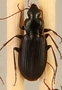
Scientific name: Calathus advena
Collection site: Rocky Mountains NEON (RMNP), plot RMNP_014